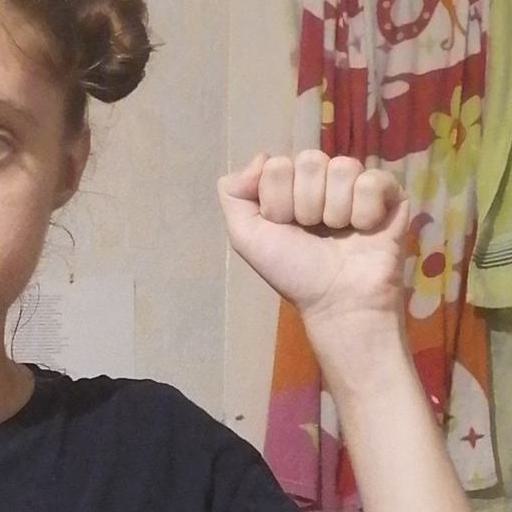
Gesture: fist